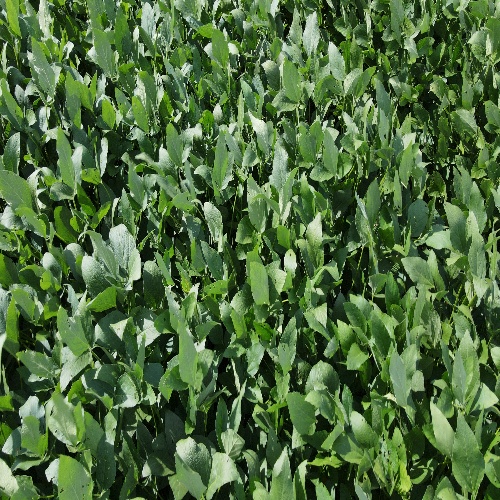
Label: Caterpillar